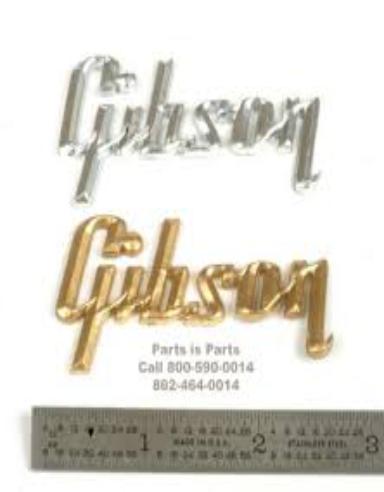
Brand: Gibson
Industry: Clothes